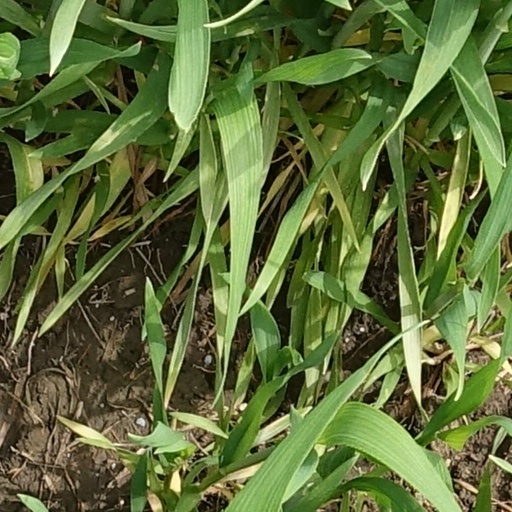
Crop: wheat